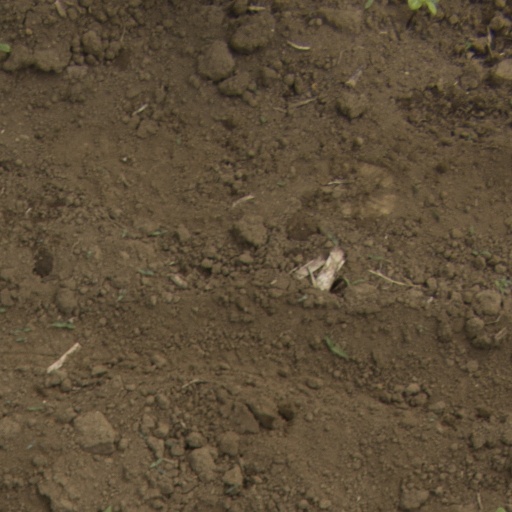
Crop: Jerusalem artichoke